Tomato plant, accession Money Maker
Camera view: vertical (180 deg); turntable rotation: 0 degrees
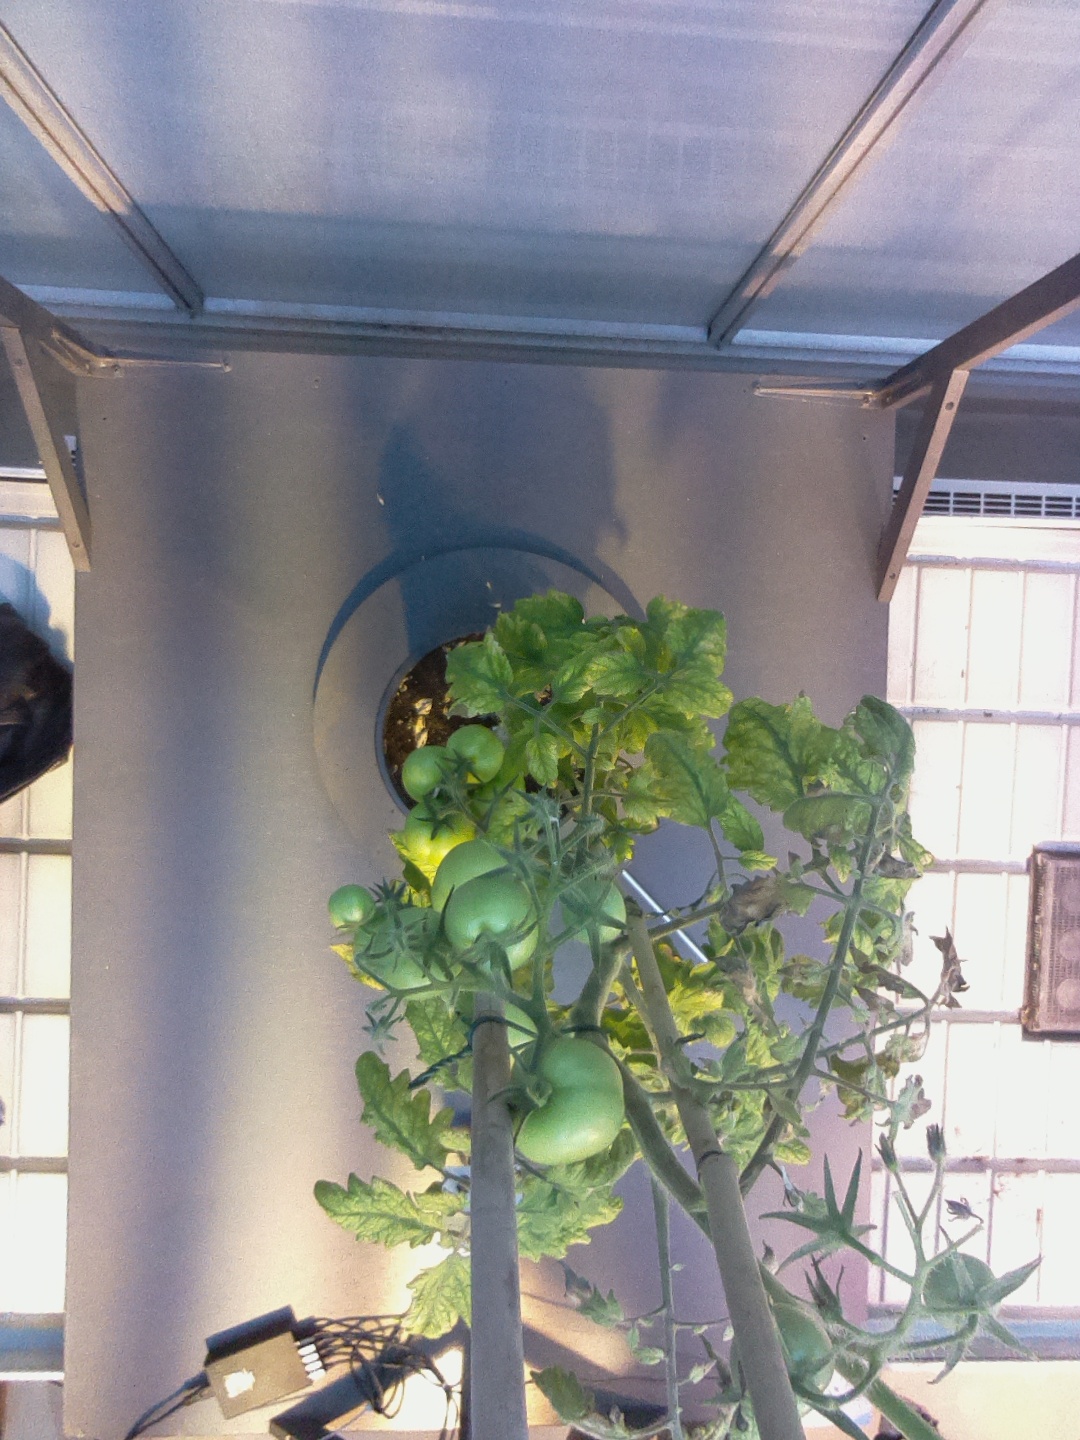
BBCH growth stage 77: 70%-80% of final fruit size